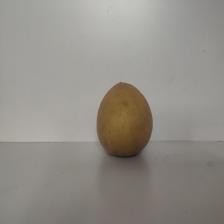
Size: Large